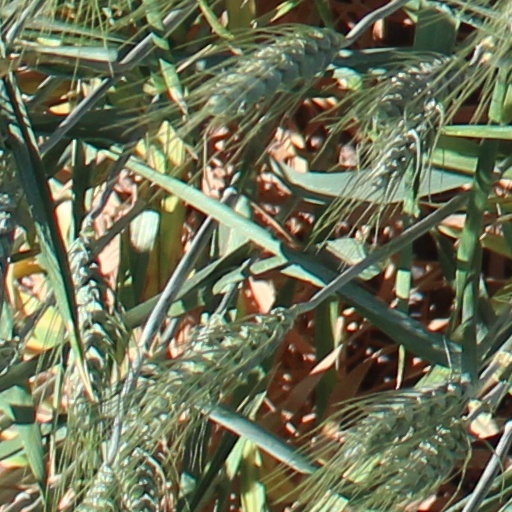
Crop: wheat